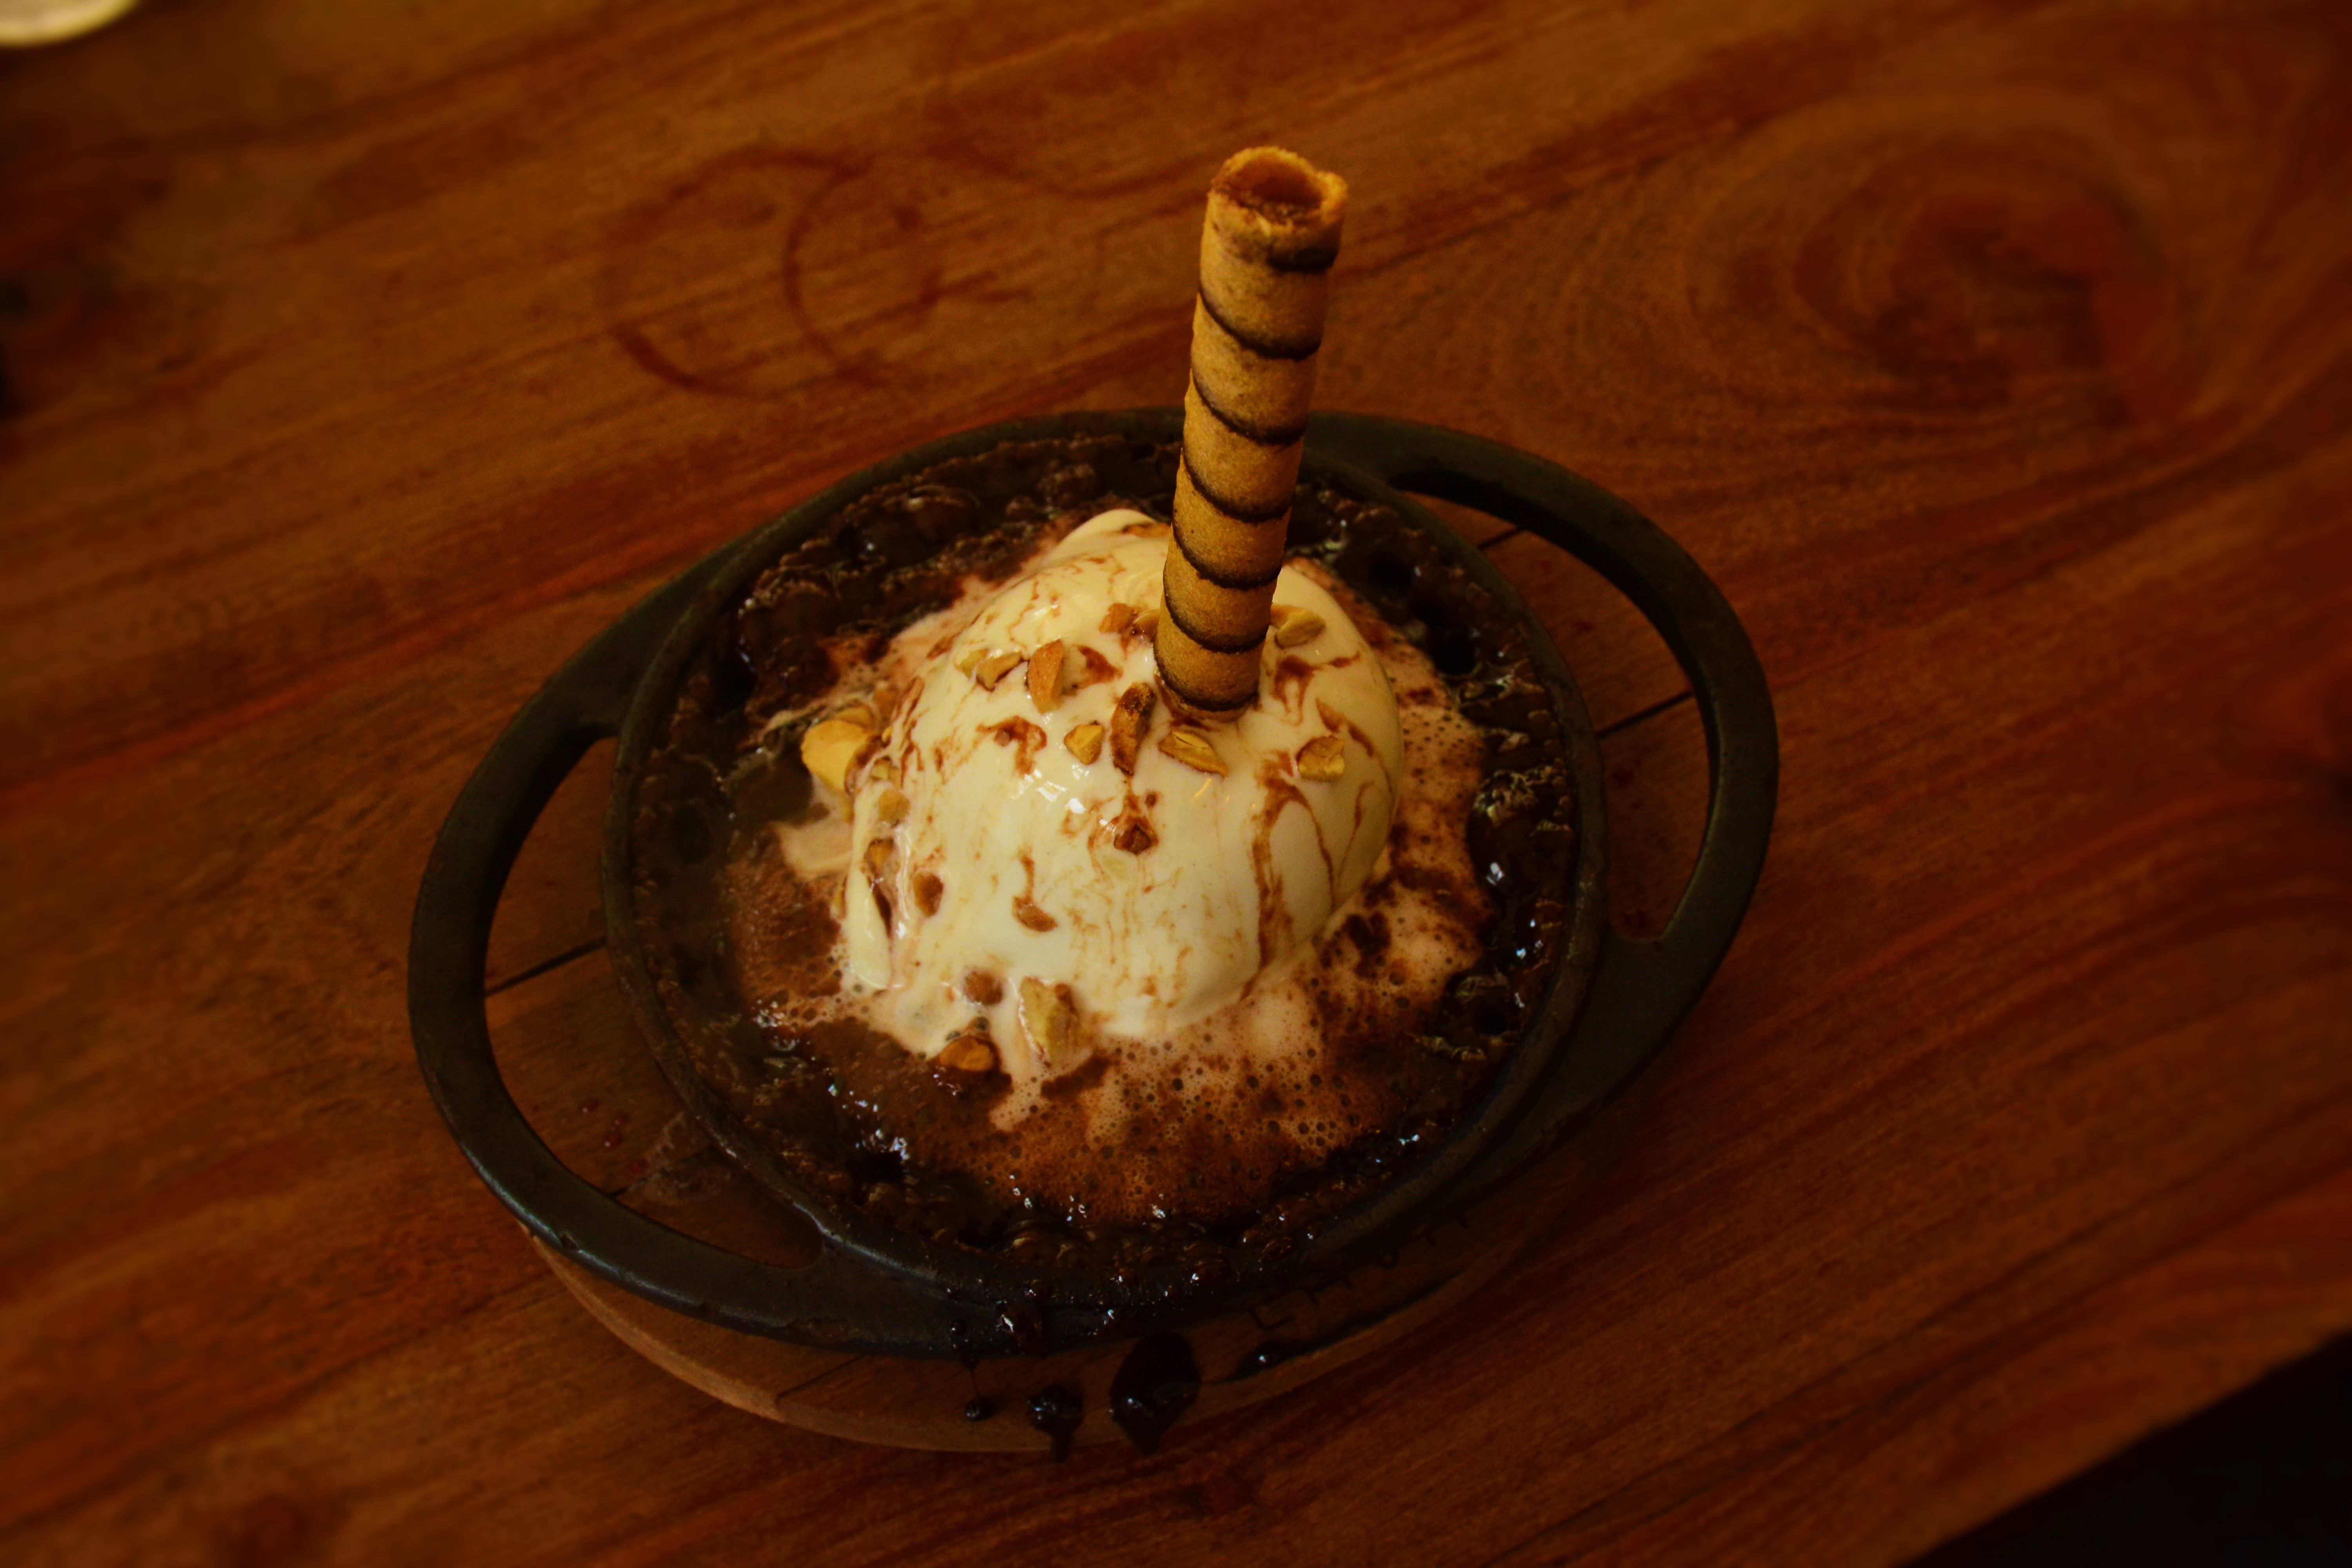
dish, food, produce, chocolate, baking, ice cream, dessert, cream, cake, dairy product, coconut, icing, sweetness, flavor, buttercream